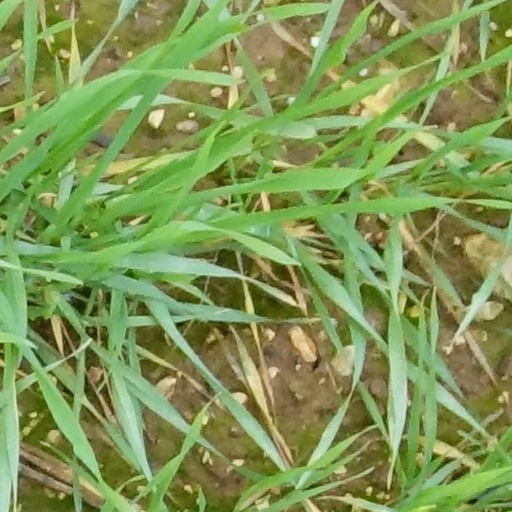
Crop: wheat